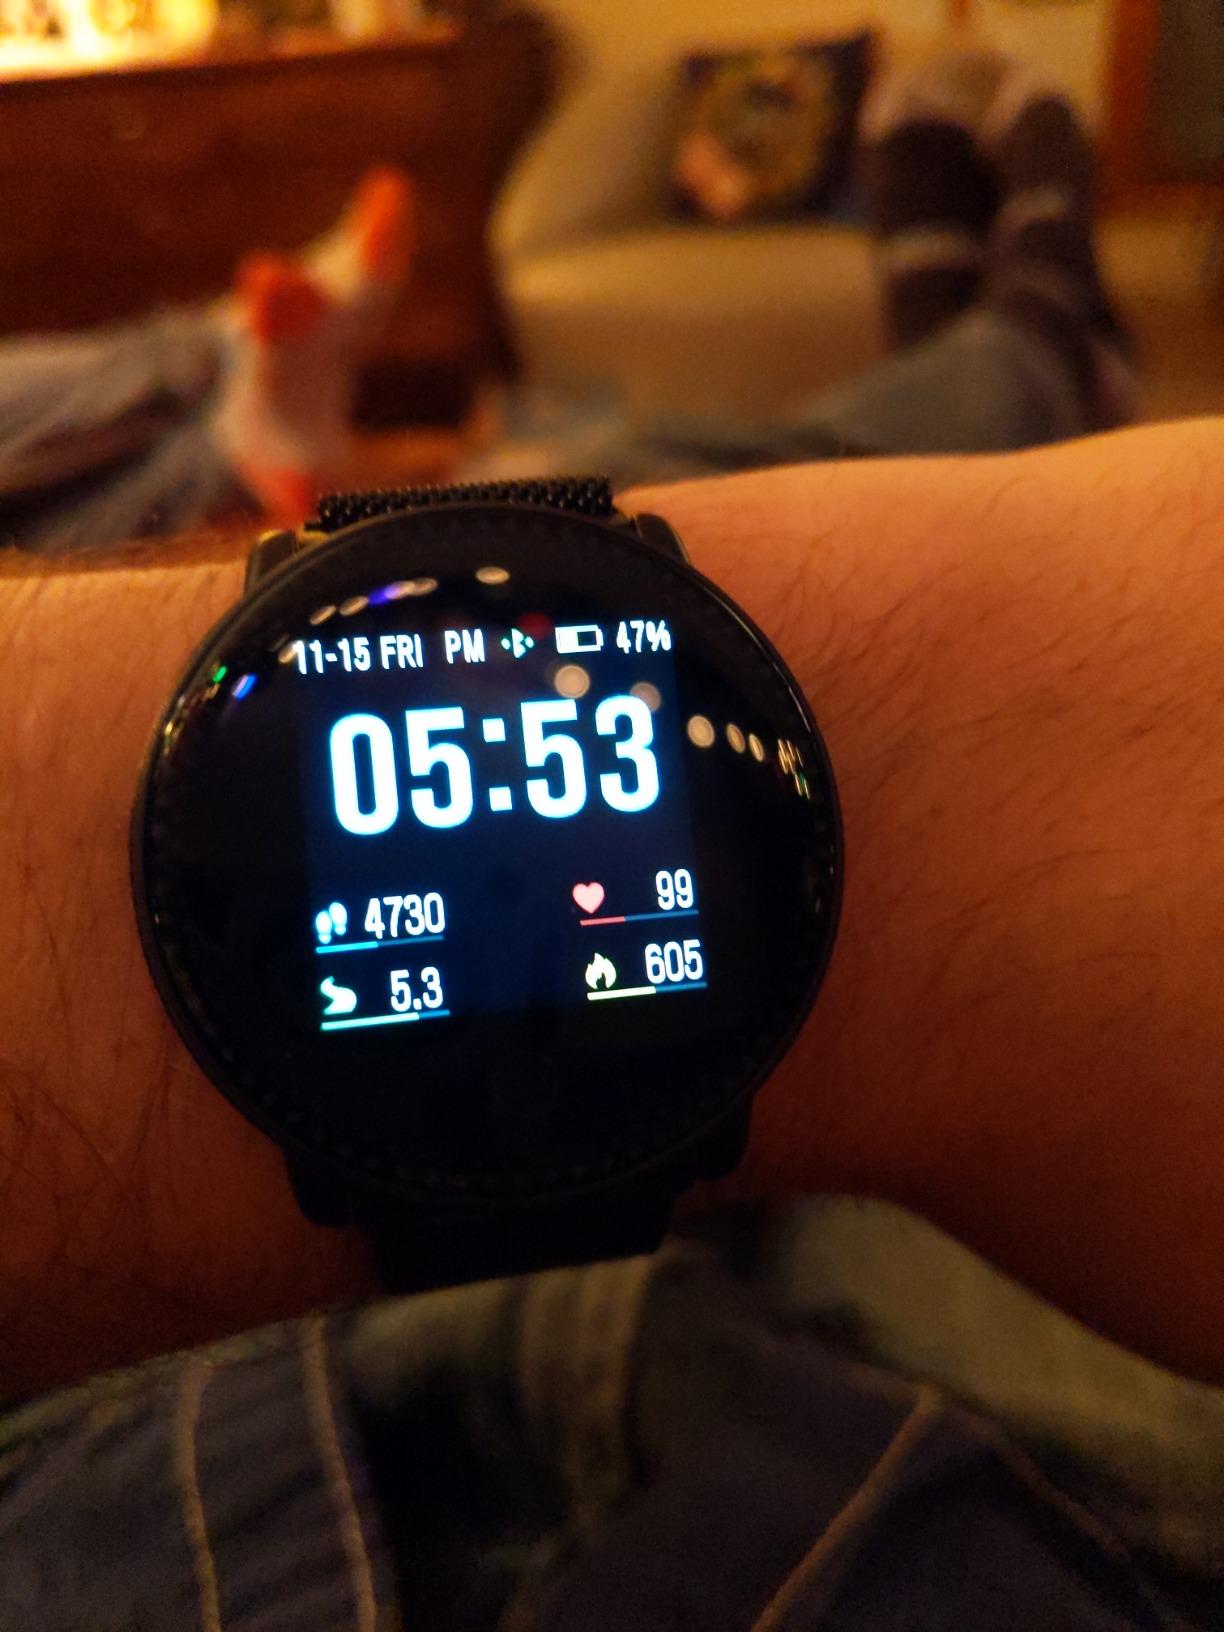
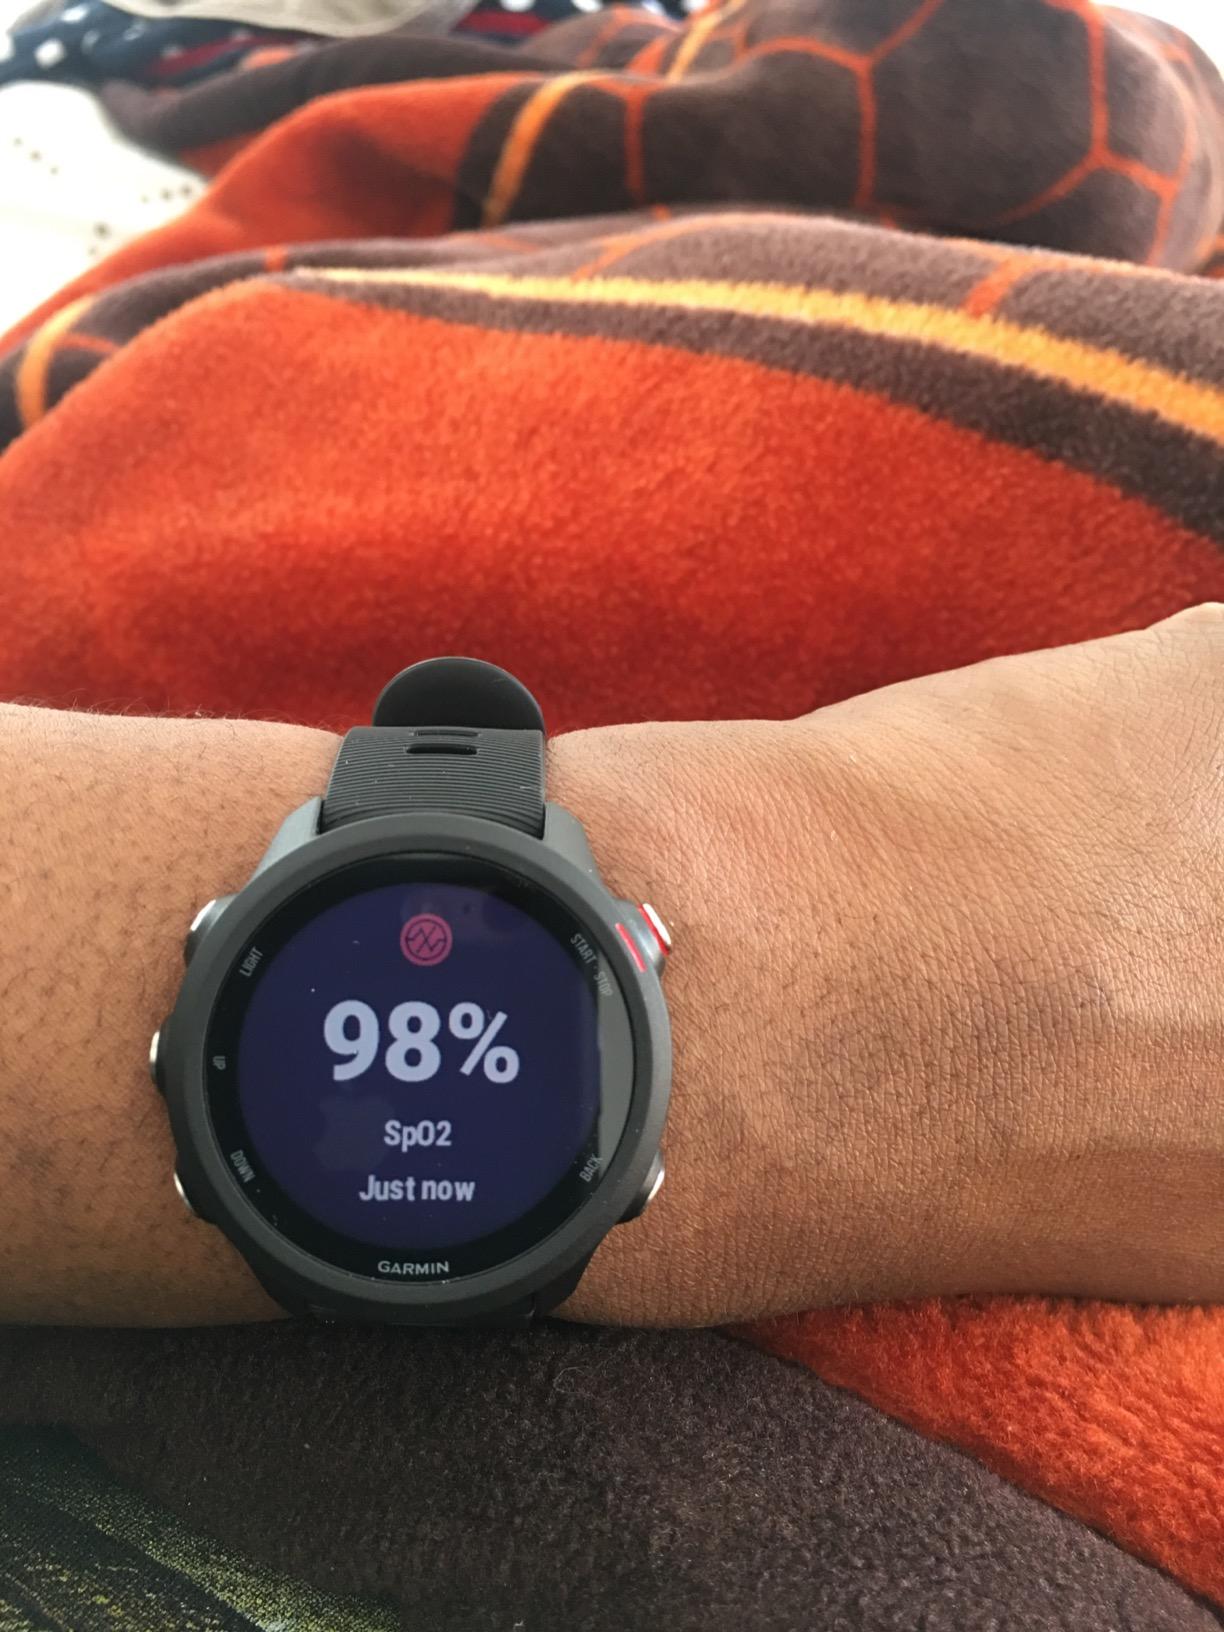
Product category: smartwatch
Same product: no